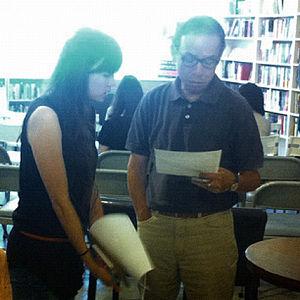
Wu Nien-jen est un scénariste, acteur, réalisateur et producteur Taiwanais né en 1952. Il a coécrit plusieurs films de Hou Hsiao-hsien.